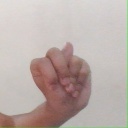
अक्षर: न